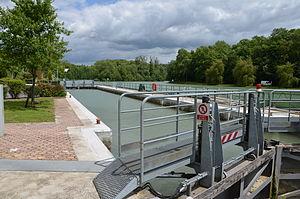
Écluse de Mont Saint Père sur la Marne, Aisne, France
Mont-Saint-Père est une commune française située dans le département de l'Aisne, en région Hauts-de-France.
Charmont-sur-Marne est une ancienne commune de l'Aisne. Elle se situait dans le canton de Château-Thierry dans l'arrondissement de Château-Thierry. Elle a existé de 1974 à 1978.